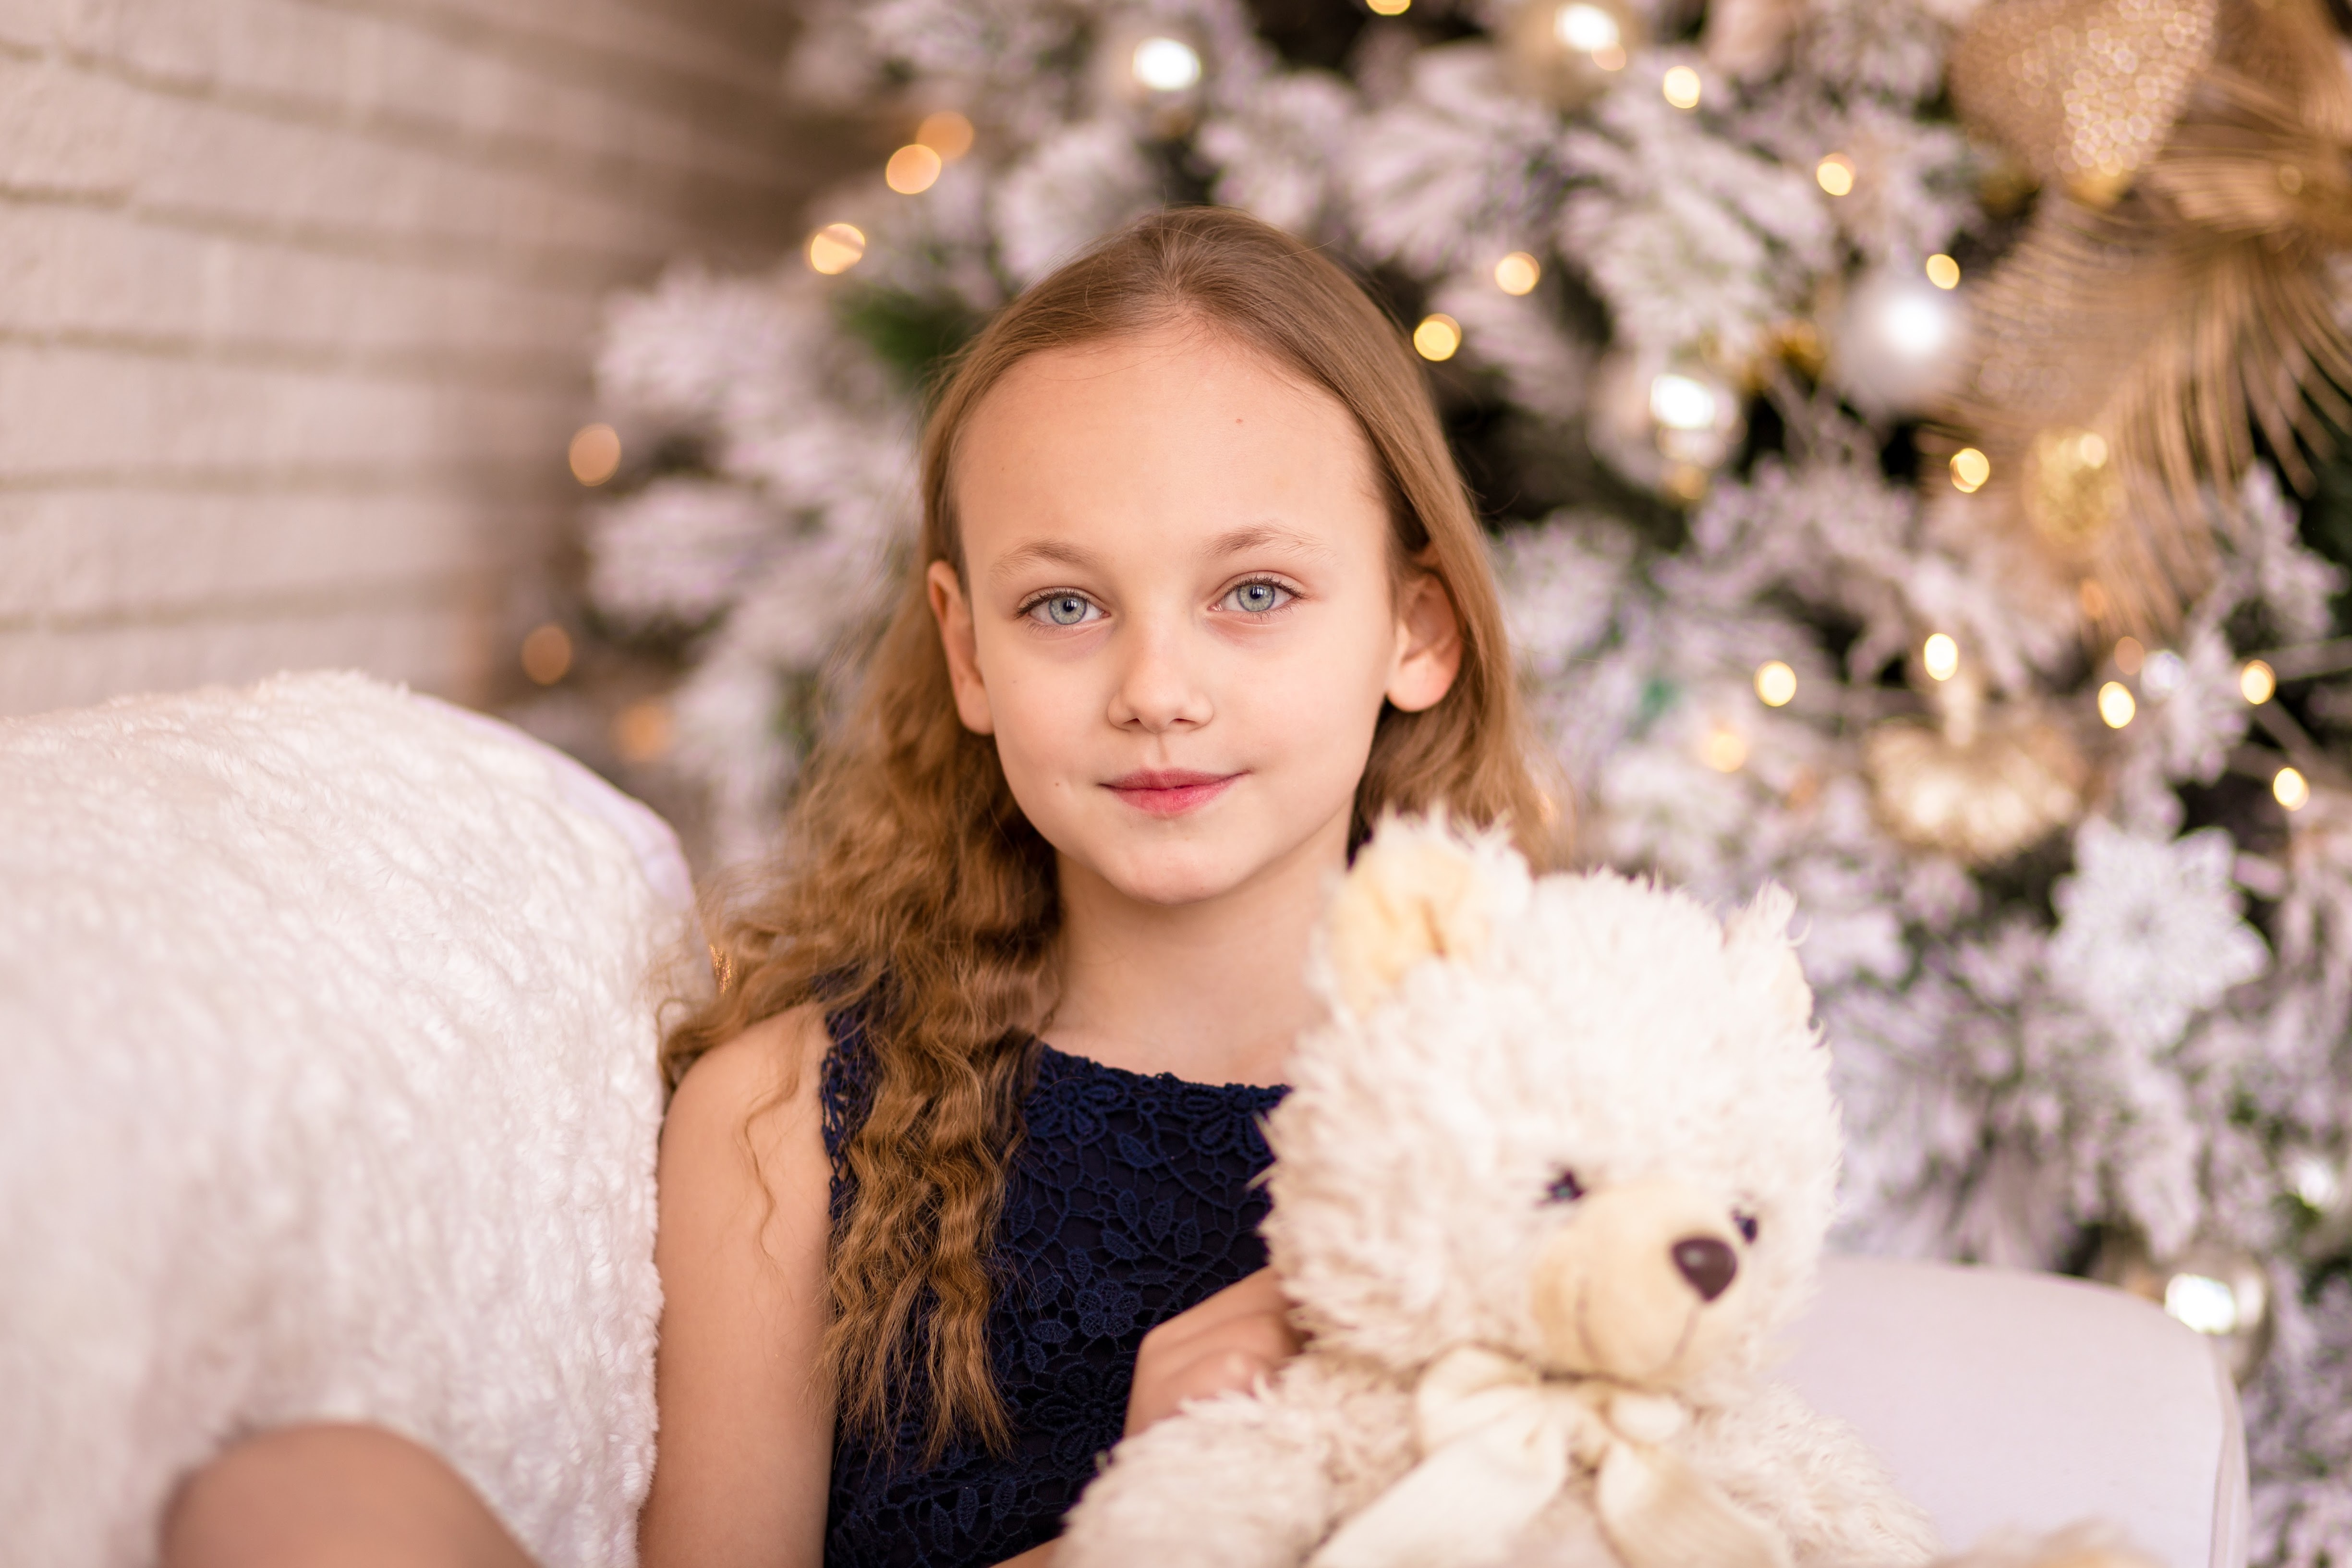
tree, winter, people, girl, woman, hair, white, warm, house, morning, flower, interior, kid, home, cute, celebration, bear, gift, decoration, portrait, small, holiday, child, lifestyle, christmas, bride, toy, holding, baby, childhood, smile, life, present, caucasian, cheerful, family, ceremony, lights, one, background, dress, happy, little, skin, new, beautiful, pretty, december, claus, resting, adorable, xmas, surprise, teddy, portrait photography